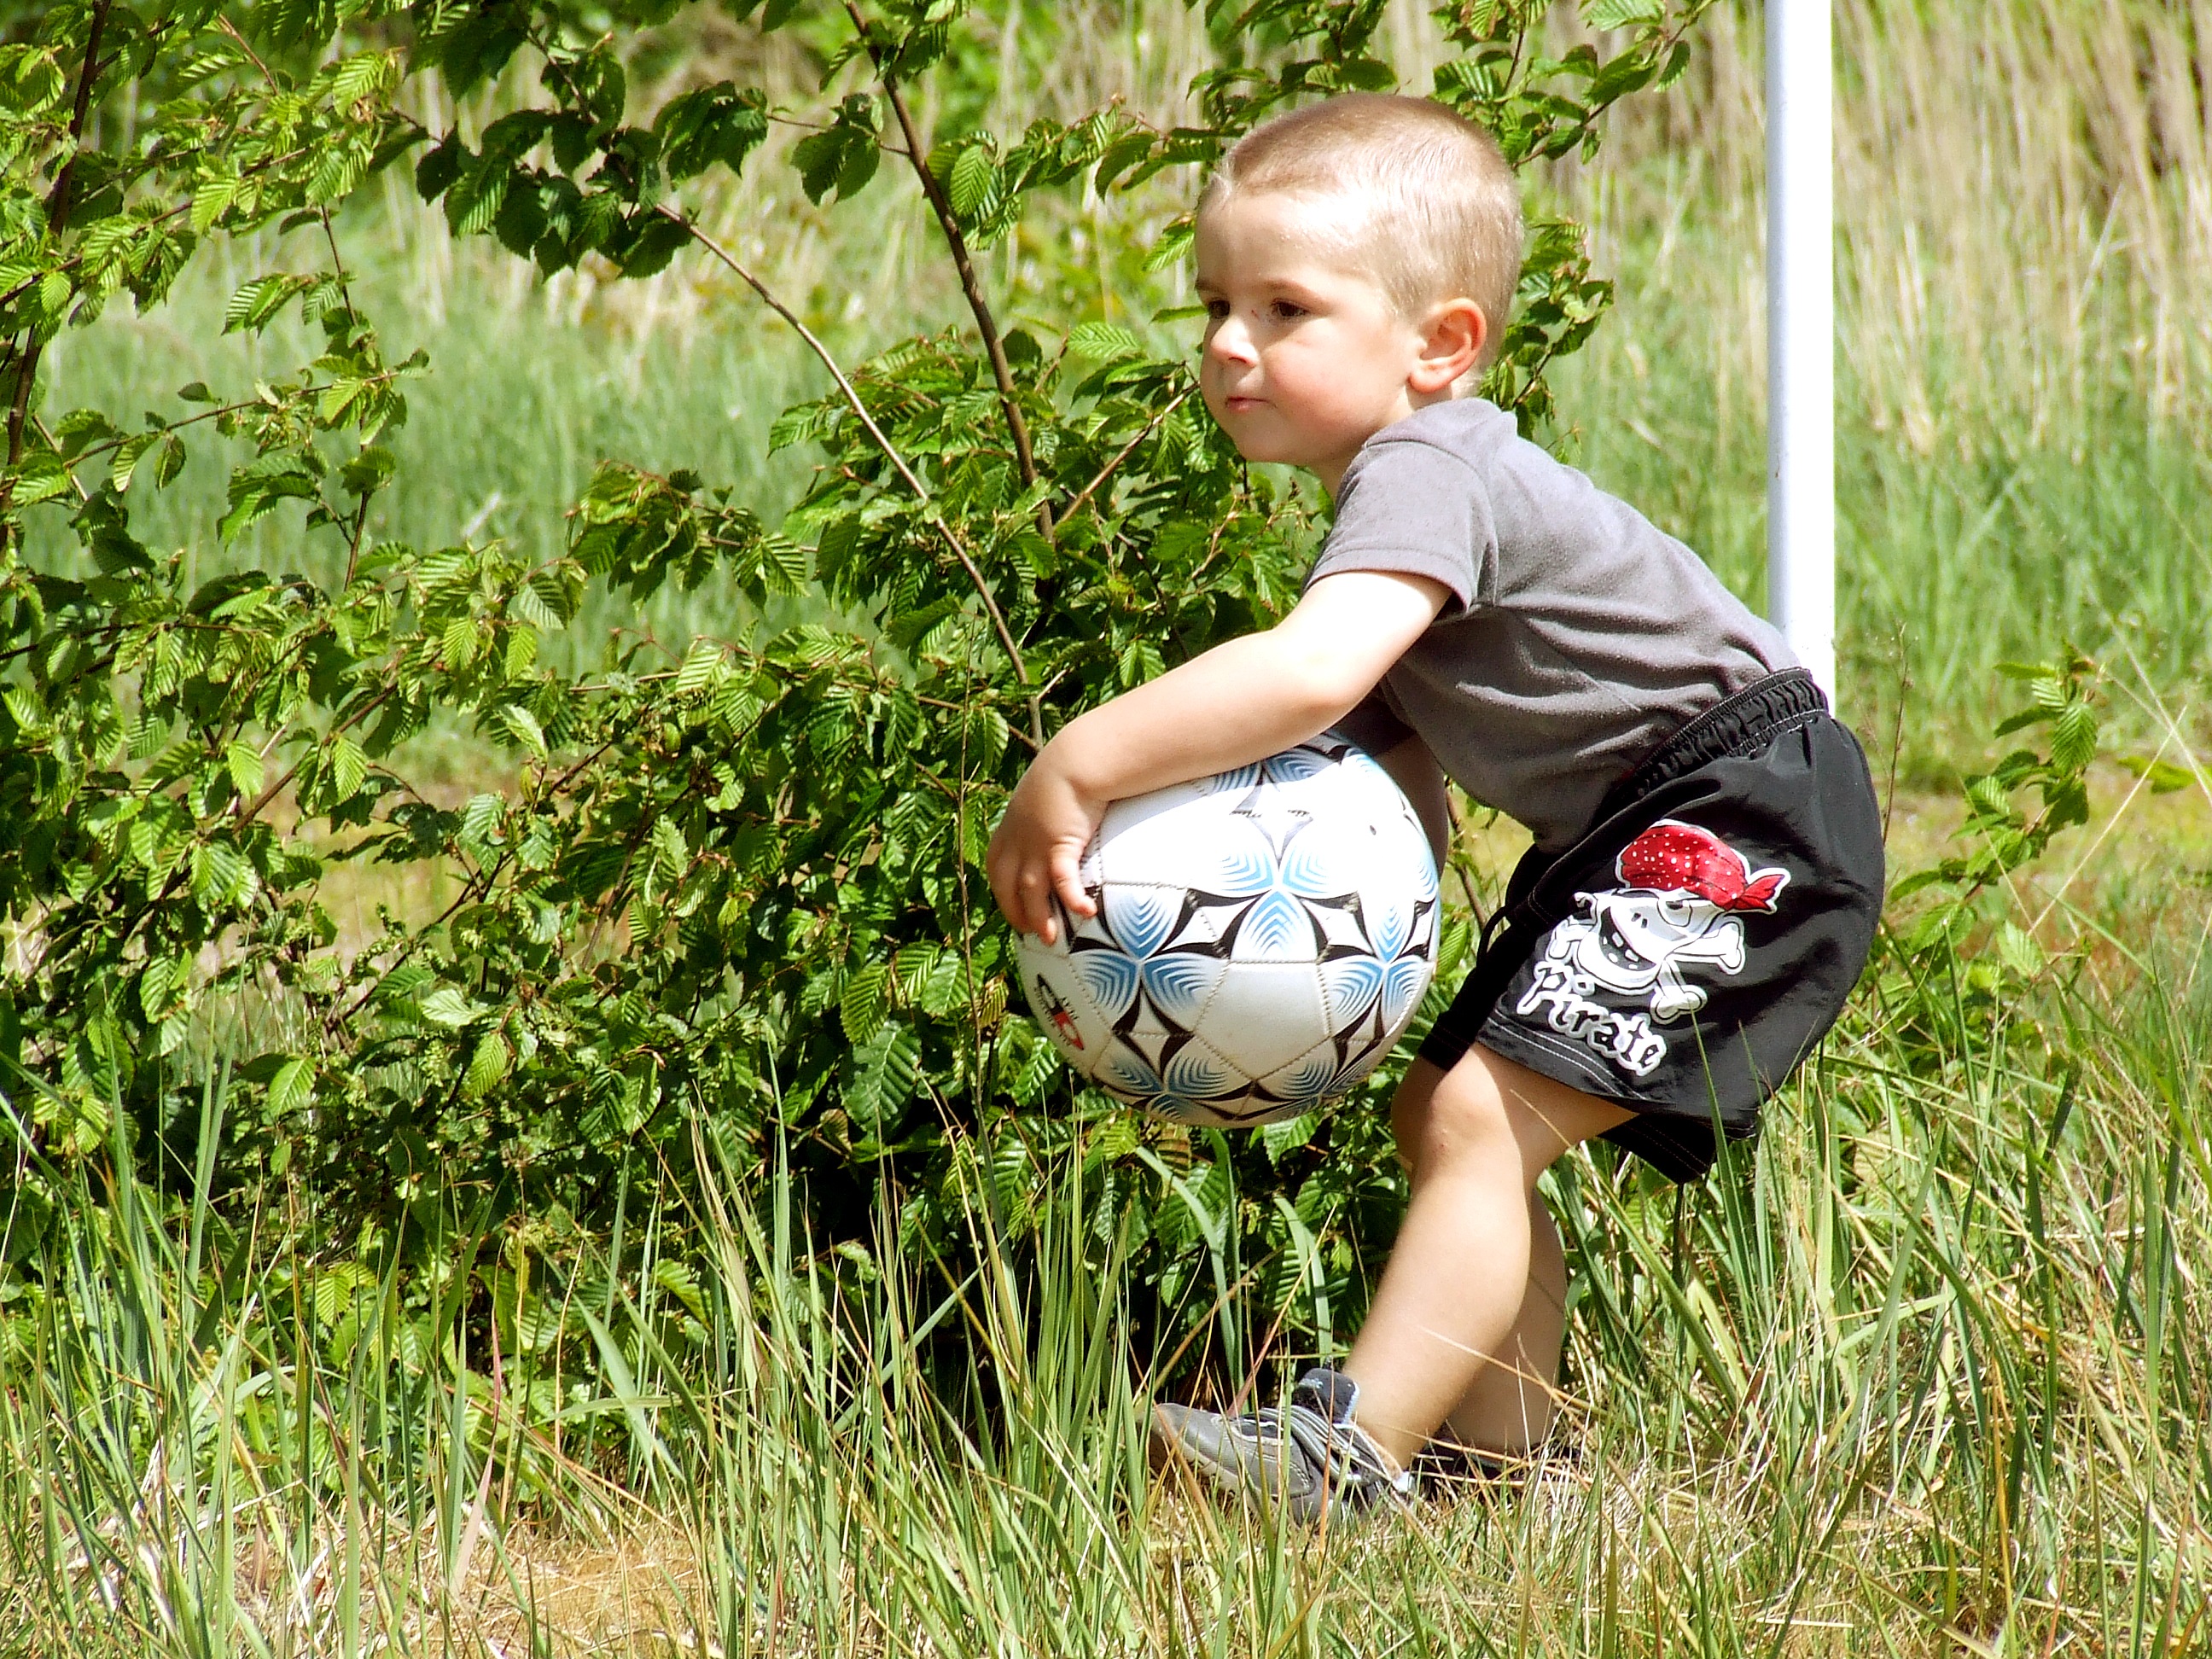
grass, person, people, lawn, meadow, play, flower, boy, child, infant, toddler, ball, human positions